Gustave Borgnis-Desbordes

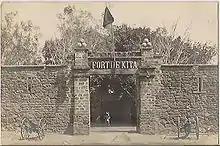
The French fort at Kita (1904). This was the base of Lt. Colonel Borgnis-Desbordes's forces during his time as "Commandant-Superieur du Haut-Fleuve".

When Brière de l'Isle appointed Borgnis-Desbordes "Commandant-Superieur du Haut-Fleuve" on 6 September 1880, he was also given the rank of Lt. Colonel, outranking all other French officials in the area, essentially appointing him a Lieutenant Governor. of all territory to the east of Senegal, beginning at the confluence of the Senegal River and Falémé. Borgnis-Desbordes arrived in Bafoulabé on 1 January 1881, and moved his forces onto Kita on 7 February, where he established his headquarters. From his base in Kita, Borgnis-Desbordes had the authority to conduct all aspects of French policy in the Soudan, including exploration, railway construction and defense.